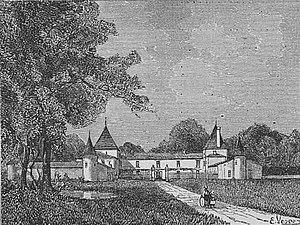
Illustration du Château Suduiraut dans l'ouvrage Bordeaux et ses vins (6ème édition) de Charles Cocks et Edouard Féret publié en 1893
Château Suduiraut est un domaine viticole de 200 ha dont 92 ha de vignes, dans la commune de Preignac au sud de Bordeaux dans la région de Sauternes, en France et qui produit un vin blanc liquoreux classé premier grand cru.